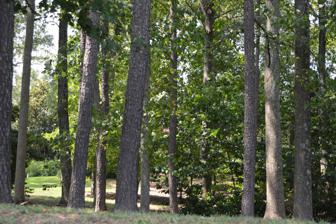
Building: Mount Pleasant (Hague, Virginia)
Country: United States of America
Year built: 1887
Historic house in Virginia, United States United States historic place Mount Pleasant U.S. National Register of Historic Places Virginia Landmarks Register Woods on the property Show map of Virginia Show map of the United States Location 317 Coles Point Rd., Hague, Virginia , U.S. Coordinates 38°04′34″N 76°38′36″W / 38.07611°N 76.64333°W / 38.07611; -76.64333 Area 37.3 acres (15.1 ha) Built 1887 ( 1887 ) Architectural style Queen Anne NRHP reference No. 02001440 VLR No. 096-5003 Significant dates Added to NRHP November 27, 2002 Designated VLR September 11, 2002 Mount Pleasant is a historic home located at Hague , Westmoreland County, Virginia . It was built in 1887. Mount Pleasant is a three-story, Queen Anne style frame dwelling.  It features a wraparound porch with turned posts and sawn brackets, four brick chimneys, and a central projecting tower with a pyramidal roof.  Also on the property are a contributing smokehouse , a carriage barn, and a well house. It was listed on the National Register of Historic Places in 2002. References